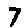
Label: 7